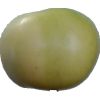
Label: Apple 6